Allied invasion of Sicily

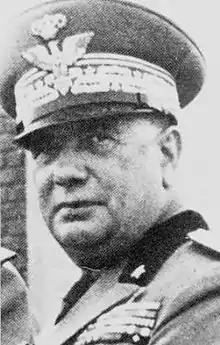
General Alfredo Guzzoni, Supreme Commander of Axis forces in Sicily

The island was defended by the two corps of the Italian 6th Army under General Alfredo Guzzoni, although specially designated Fortress Areas around the main ports, were commanded by admirals subordinate to Naval Headquarters and independent of the 6th Army. In early July, the total Axis force in Sicily was about 200,000 Italian troops, 32,000 German troops and 30,000 "Luftwaffe" ground staff. The main German formations were the Panzer Division "Hermann Göring" and the 15th Panzergrenadier Division. The Panzer division had 99 tanks in two battalions but was short of infantry (with only three battalions), while the 15th Panzergrenadier Division had three grenadier regiments and a tank battalion with 60 tanks. About half of the Italian troops were formed into four front-line infantry divisions and headquarters troops; the remainder were support troops or inferior coastal divisions and coastal brigades. Guzzoni's defence plan was for the coastal formations to form a screen to receive the invasion and allow time for the field divisions further back to intervene.